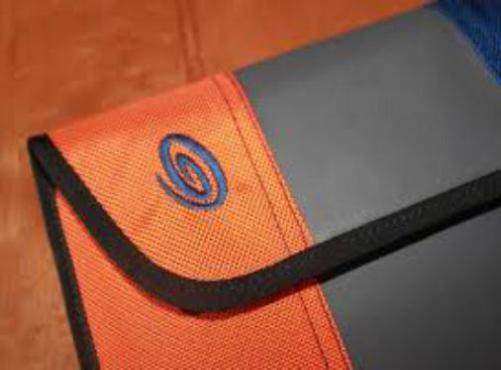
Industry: Clothes